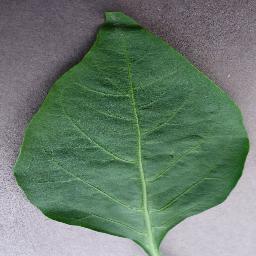
Label: Pepper,_bell___healthy